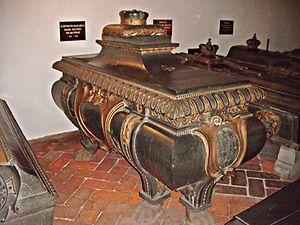
Élisabeth-Auguste de Palatinat-Soulzbach était la petite-fille aîné de l'électeur du Palatinat Charles III Philippe du Palatinat, et, par son mariage à l'électeur Palatin Charles IV Théodore, électrice Palatin et plus tard électrice de Bavière.